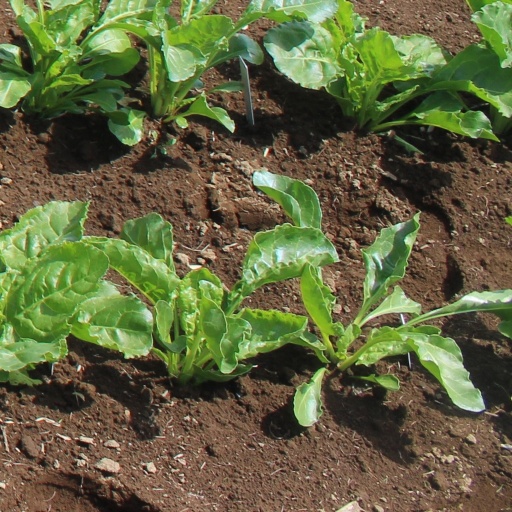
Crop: sugar beet